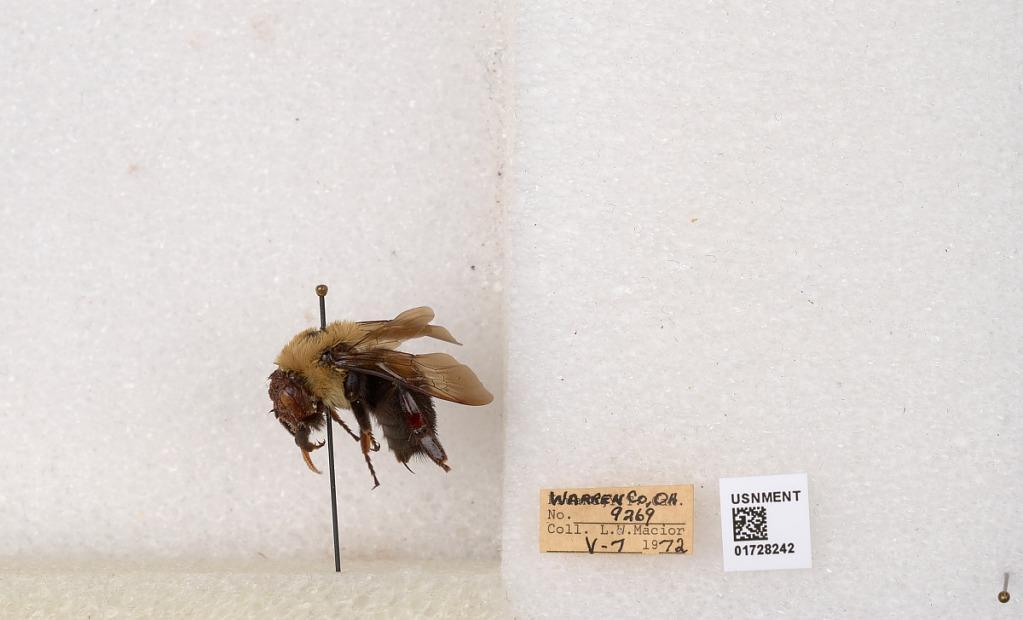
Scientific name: Bombus (Separatobombus) griseocollis (De Geer)
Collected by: L. Macior
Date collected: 1972-5-7
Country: United States
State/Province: Ohio
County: Warren
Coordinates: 39.4276, -84.1668